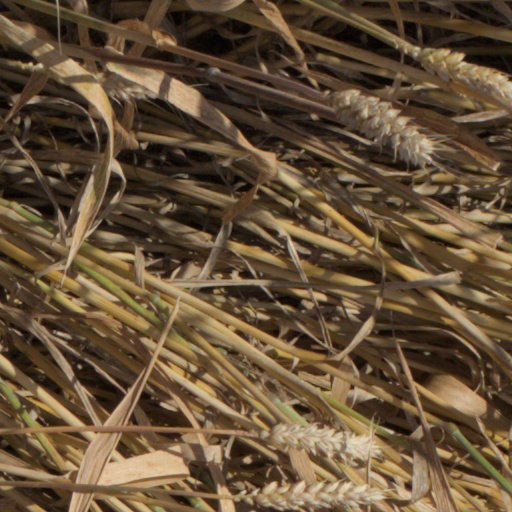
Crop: wheat